Bernie Parent

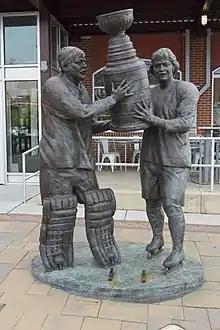
Parent and Bobby Clarke statue in South Philadelphia

Parent has a book, written by Michele Paiva, Dean Smith and himself, "Journey Through Risk and Fear", published by Balletsa, Inc Publishing, which touches upon his trials and tribulations but mostly, how to overcome fear, face challenges, find purpose and obtain goals.